Gallimimus

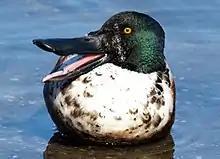
The beak of "Gallimimus" contained structures which have been compared to the lamellae of, for example, the Northern shoveller, or the ridges in the beaks of turtles and hadrosaurids.

In 1988, Paul suggested that the eyeballs of ornithomimids were flattened and had minimal mobility within the sockets, necessitating movement of the head to view objects. Since their eyes faced more sideways than in some other bird-like theropods, their binocular vision would have been more limited, which is an adaptation in some animals that improves their ability to see predators behind them. Paul considered the relatively short tails, which reduced weight, and missing halluxes of ornithomimids to be adaptations for speed. He suggested that they could have defended themselves by pecking and kicking, but would have mainly relied on their speed for escape. In 2015, Akinobu Watanabe and colleagues found that together with "Deinocheirus" and "Archaeornithomimus", "Gallimimus" had the most pneumatised skeleton among ornithomimosaurs. Pneumatisation is thought to be advantageous for flight in modern birds, but its function in non-avian dinosaurs is not known with certainty. It has been proposed that pneumatisation was used to reduce the mass of large bones, that it was related to high metabolism, balance during locomotion, or used for thermoregulation.